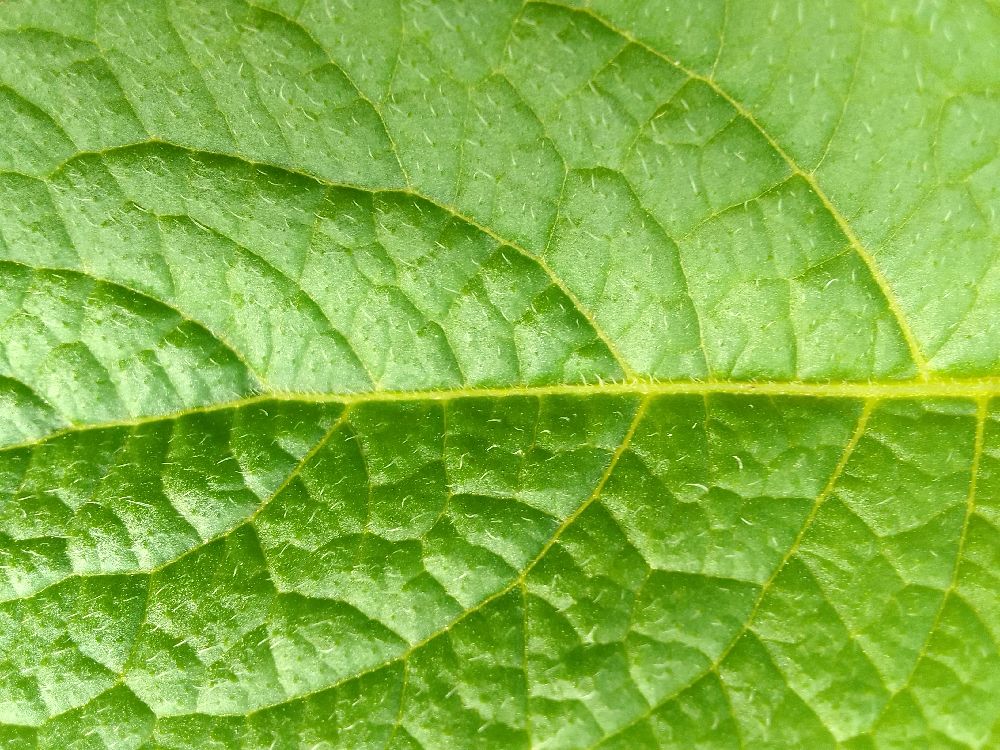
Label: Healthy